A-bout!

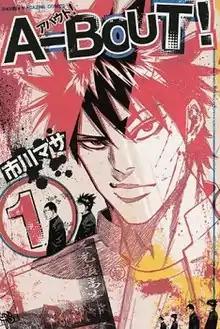
First volume cover, featuring Asagiri Shinnosuke

A-bout! (stylized as A-BOUT!) is a Japanese manga series written and illustrated by . It was serialized in Kodansha's manga magazine "Weekly Shōnen Magazine" from November 2009 to May 2013, with its chapters collected in 19 volumes. It was followed by a sequel, "A-bout!! – Asagiri Daikatsuyaku-hen", which ran in the same magazine from June 2013 to March 2014 and concluded in "Magazine Special" in May of the same year. A third series, "A-bout! Surf", was serialized in Kodansha's manga magazine "Evening" from July 2021 to September 2022.